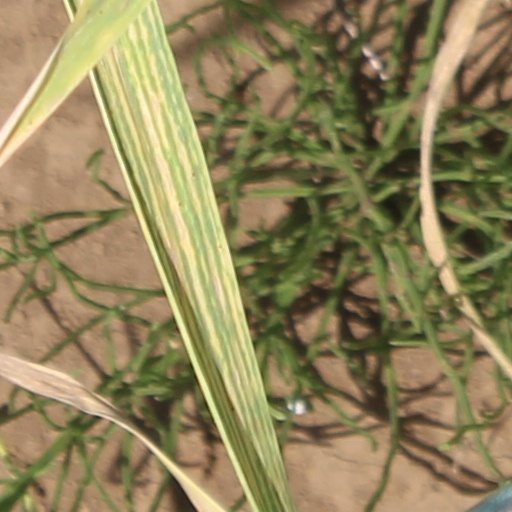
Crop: wheat